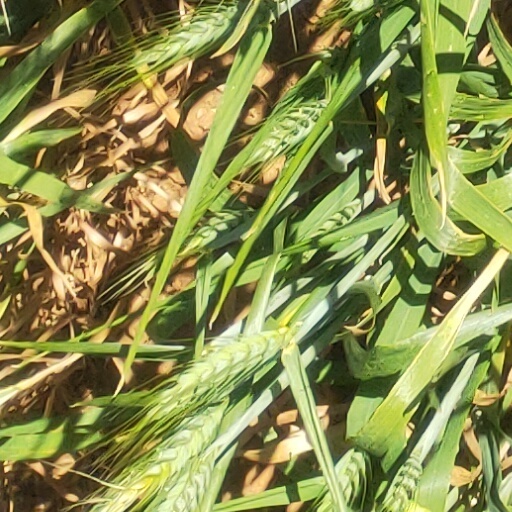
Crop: wheat